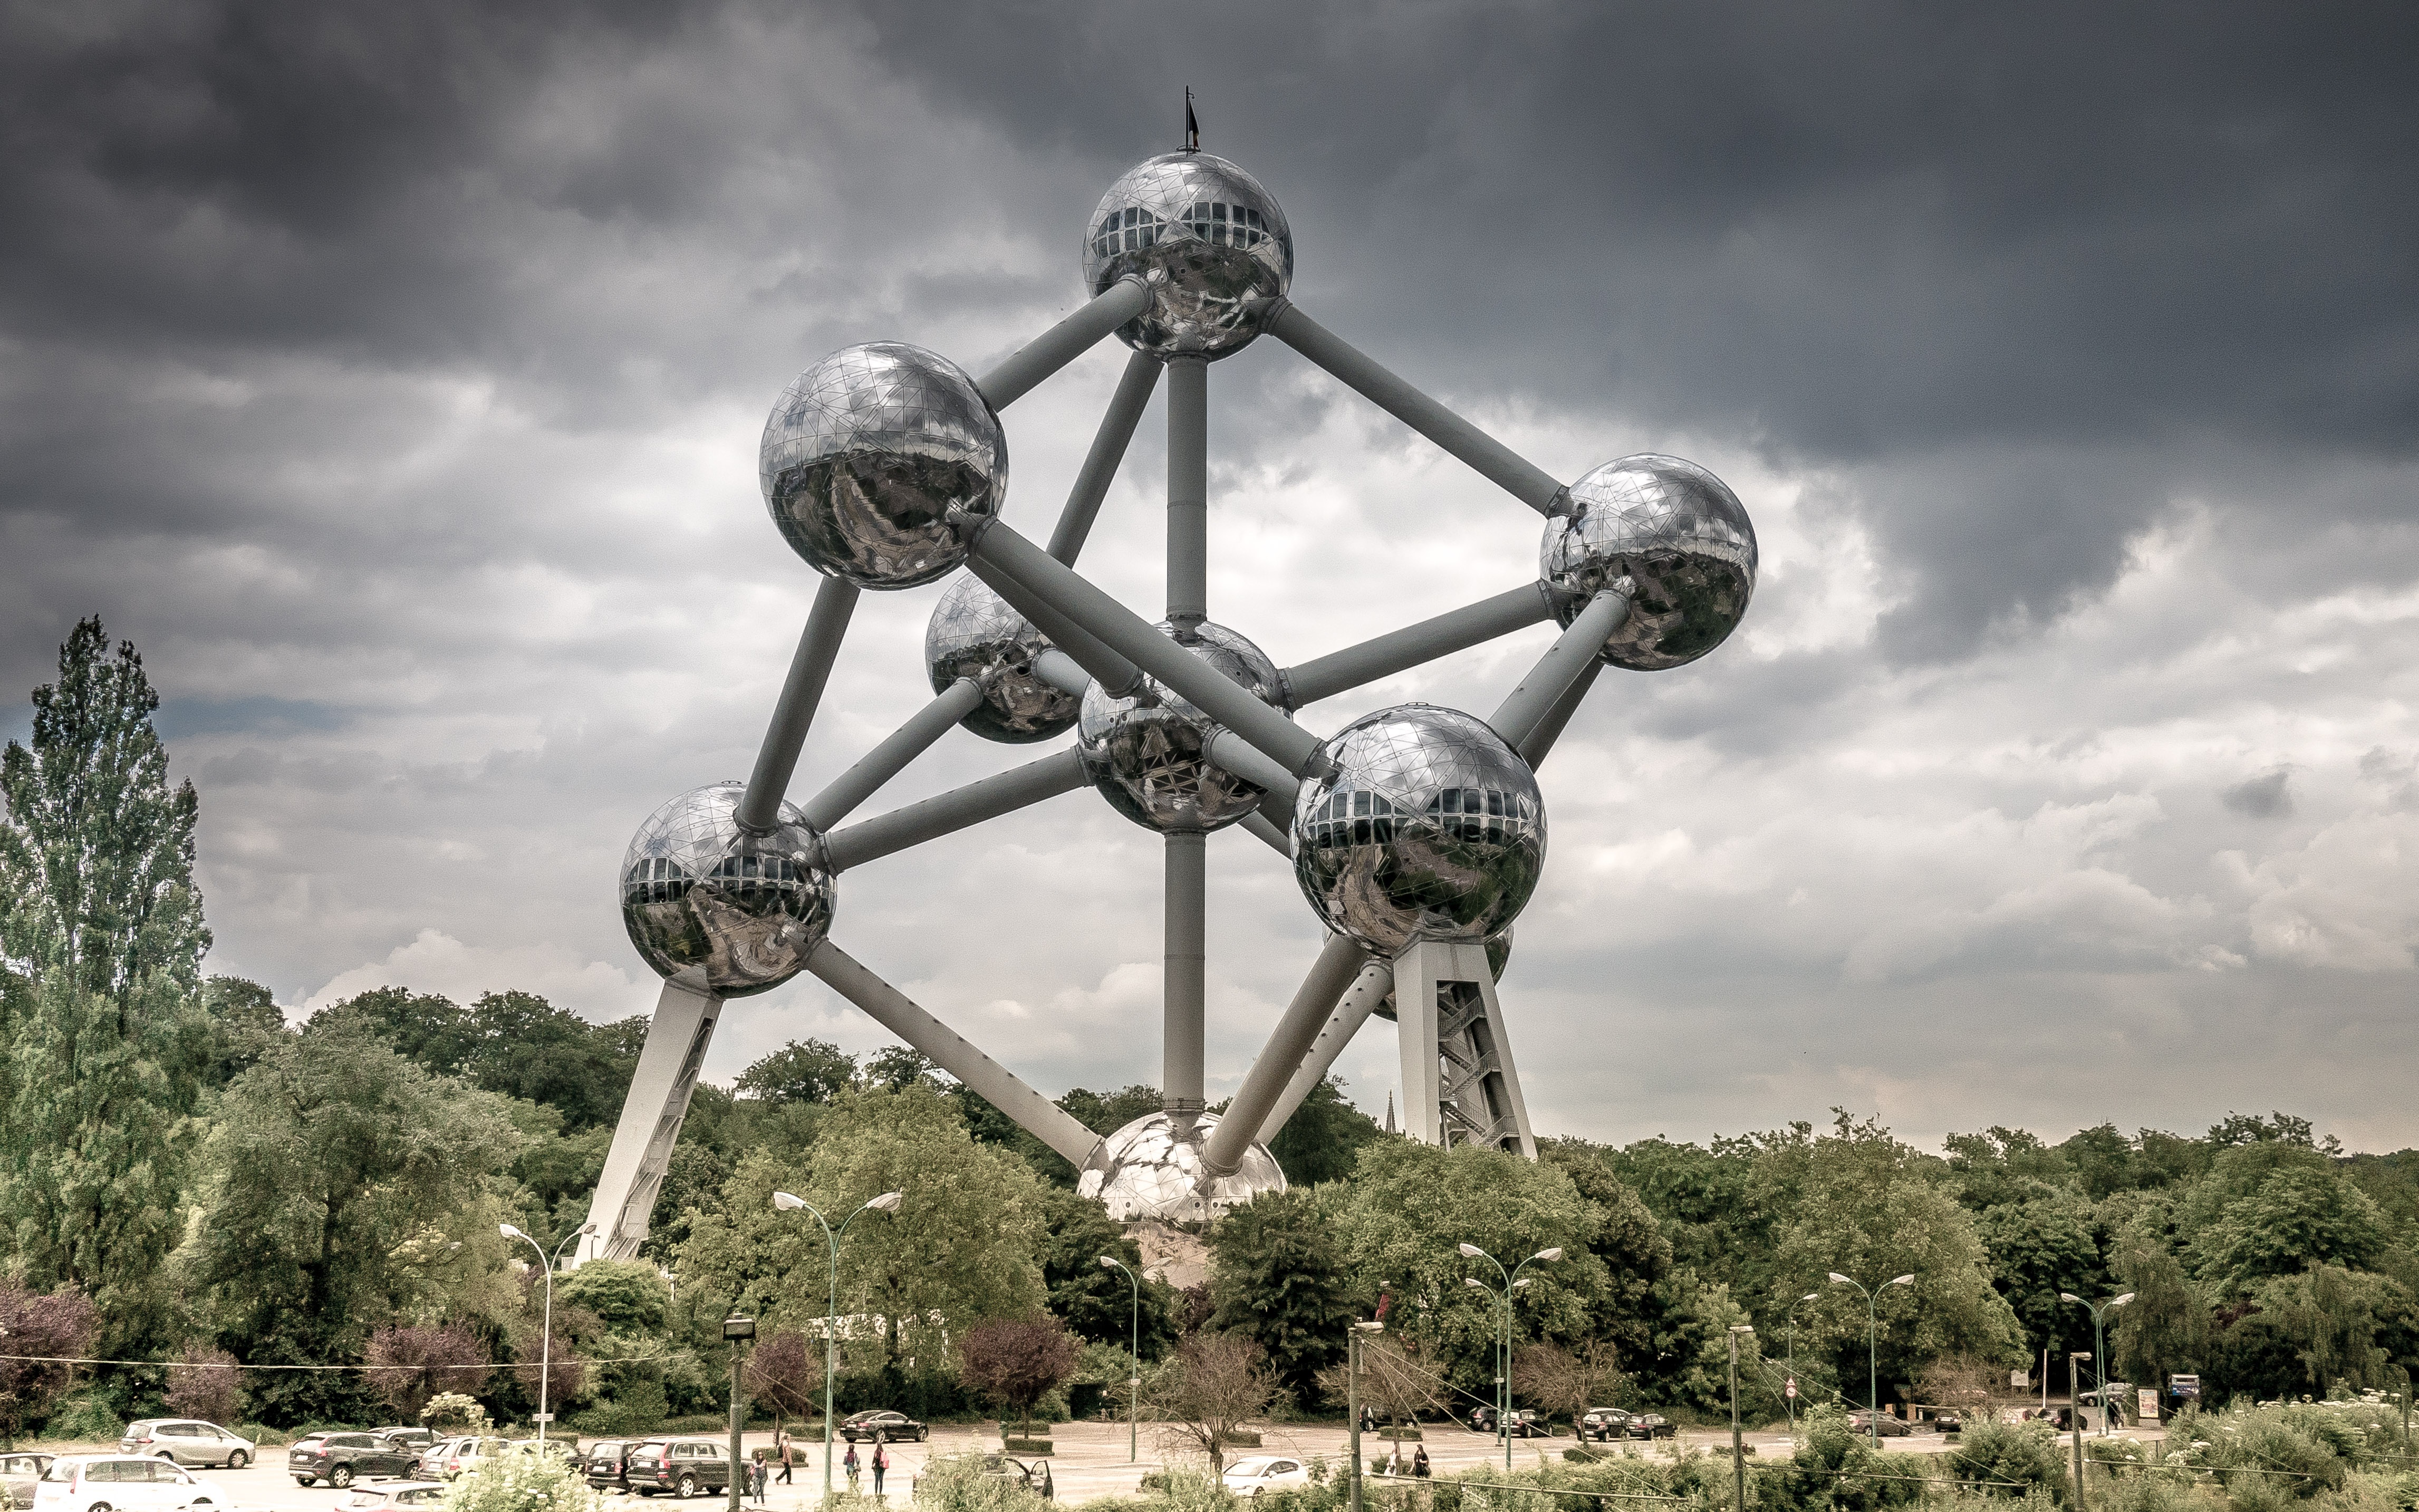
wind, amusement park, park, landmark, machine, brussel, belgium, sculpture, tourist attraction, atomium, atom monument